Ron Terpening

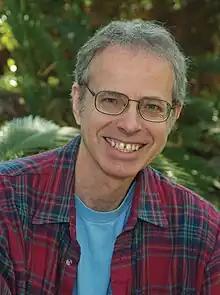
Terpening in Tucson, 2006

Ron Terpening (born Ronnie Harold Terpening on May 3, 1946) is an American writer, professor of Italian, and editor. Though he started his writing career as an author of young-adult fiction, where the father/son conflict is a major theme, he is best known for his later novels of suspense, most of which are set, at least in part, in Italy, reflecting his academic background as a scholar of Italian culture. His thriller "League of Shadows", for example, deals with the Fascist Era in Italy and its aftermath in the contemporary world. A later international thriller, "Nine Days in October", came out of the author's course research on the forces of order and disorder in contemporary Italy and follows a band of criminals and ex-terrorists as they attempt to carry out an assassination plot. All of his novels, including "Storm Track" and "Tropic of Fear", the latter set in Paraguay, are noted for their strong sense of place. In most of his novels, his protagonist is usually a common man placed in a situation where powerful forces are arrayed against him.